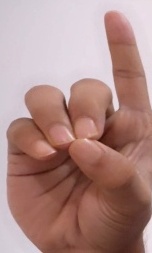
ASL sign: D